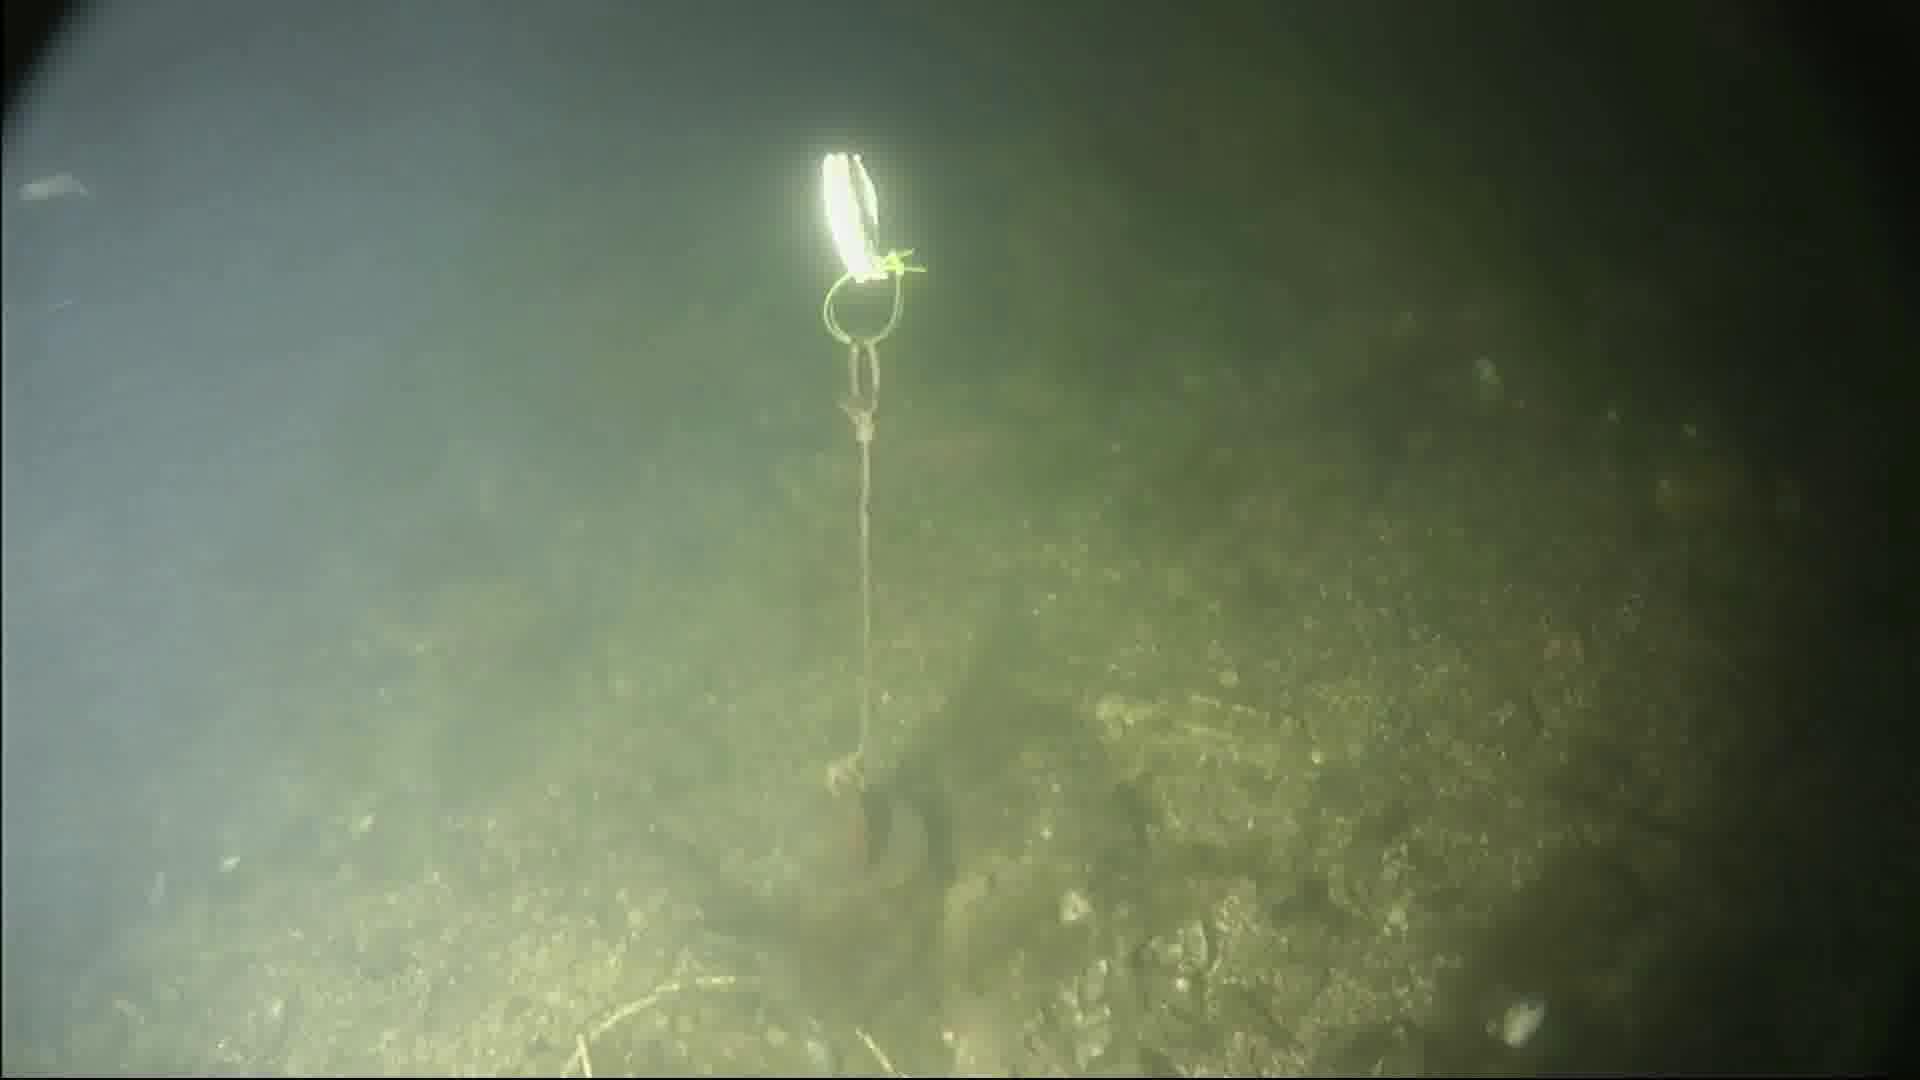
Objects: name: small_fish